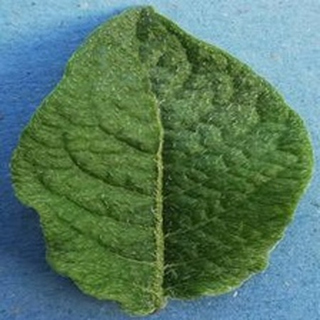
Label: healthy_potato